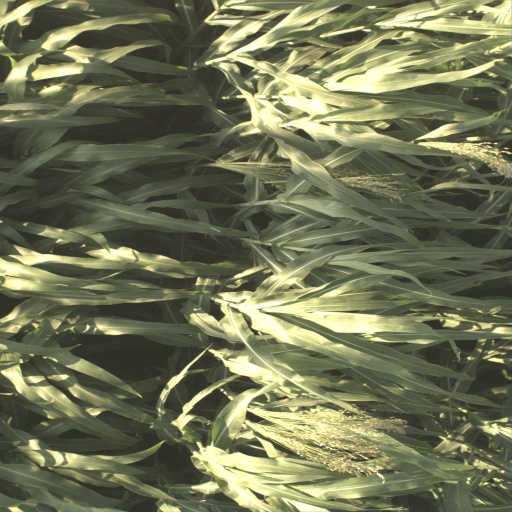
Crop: sorghum